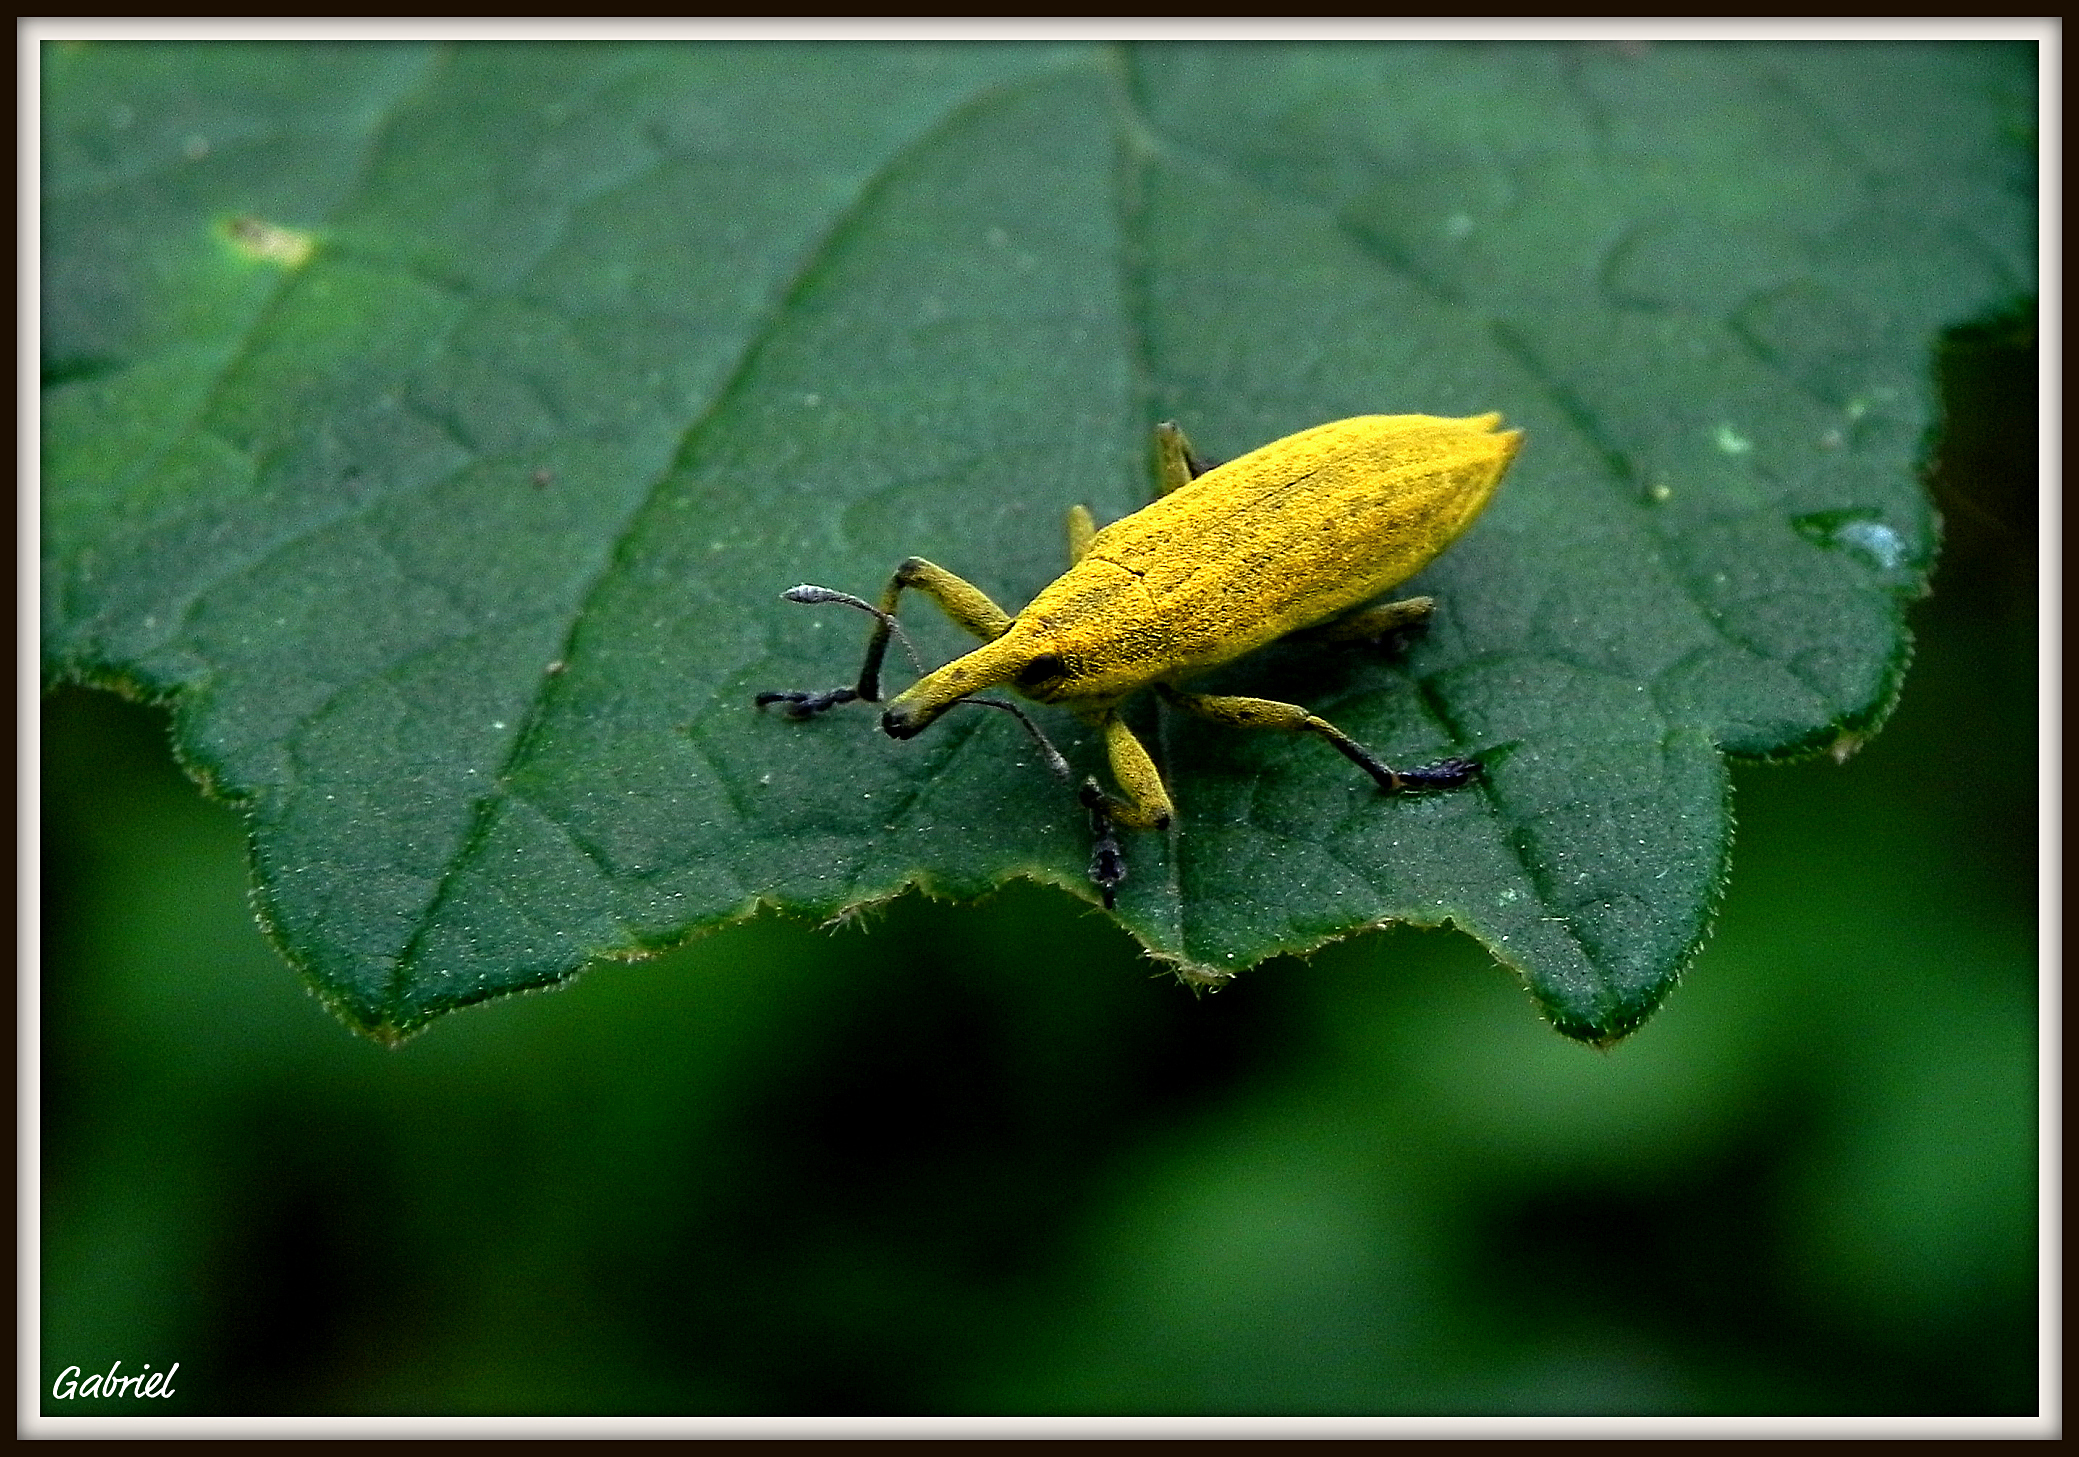
leaf, flower, green, insect, macro, fauna, invertebrate, animals, leafhopper, ggl1, xovesphoto, animales, gphoto, macro photography